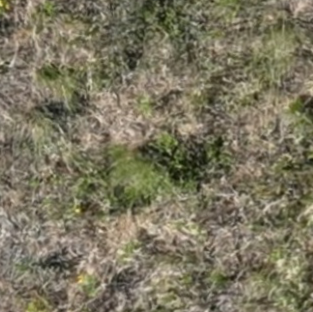
Month: july
Dye color: blue
Dye concentration: high